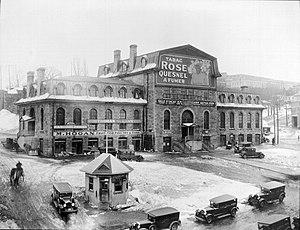
Halles Montcalm, vers 1920
La place D'Youville, aussi appelé le carré D'Youville, est une place fréquentée située au cœur de la ville de Québec.
Rothmans, Benson & Hedges est une compagnie canadienne de cigarettes faisant partie du groupe Philip Morris International, et héritière de Rock City Tobacco — fondée à Québec en 1899 et où demeure la production de RBH.